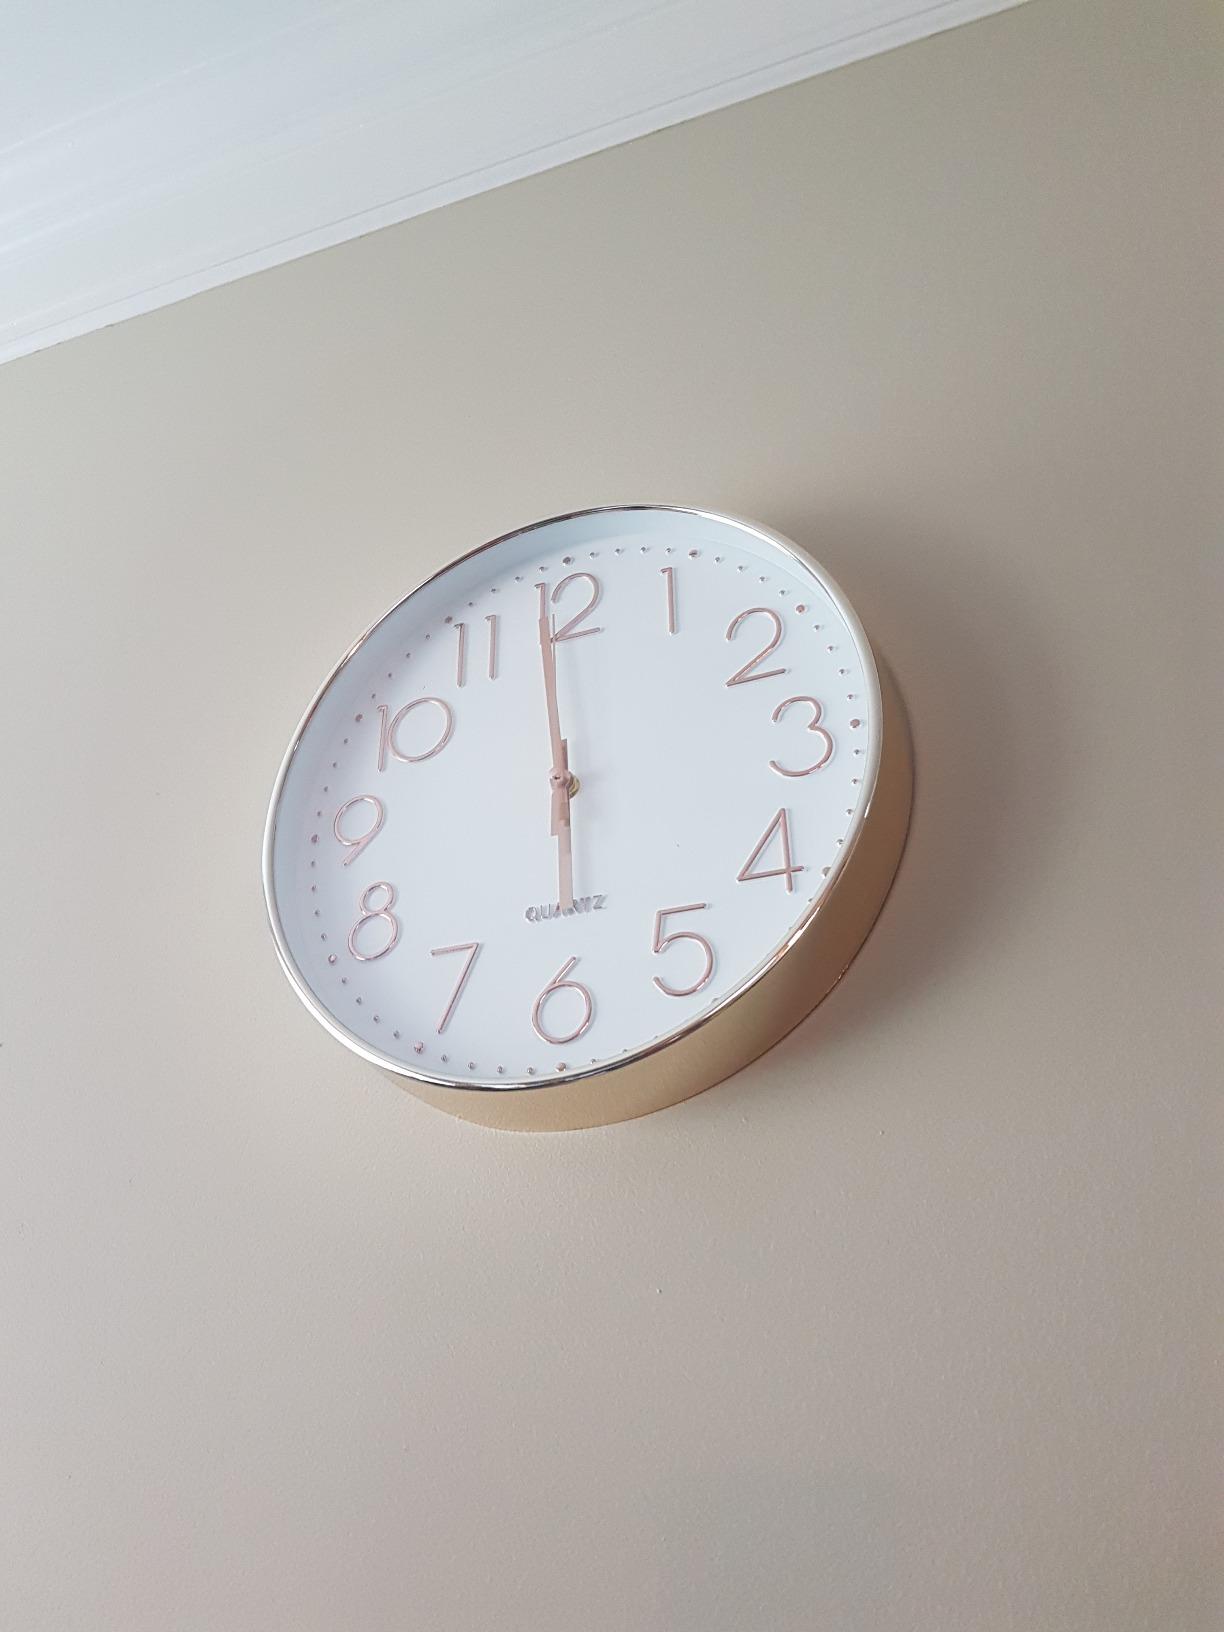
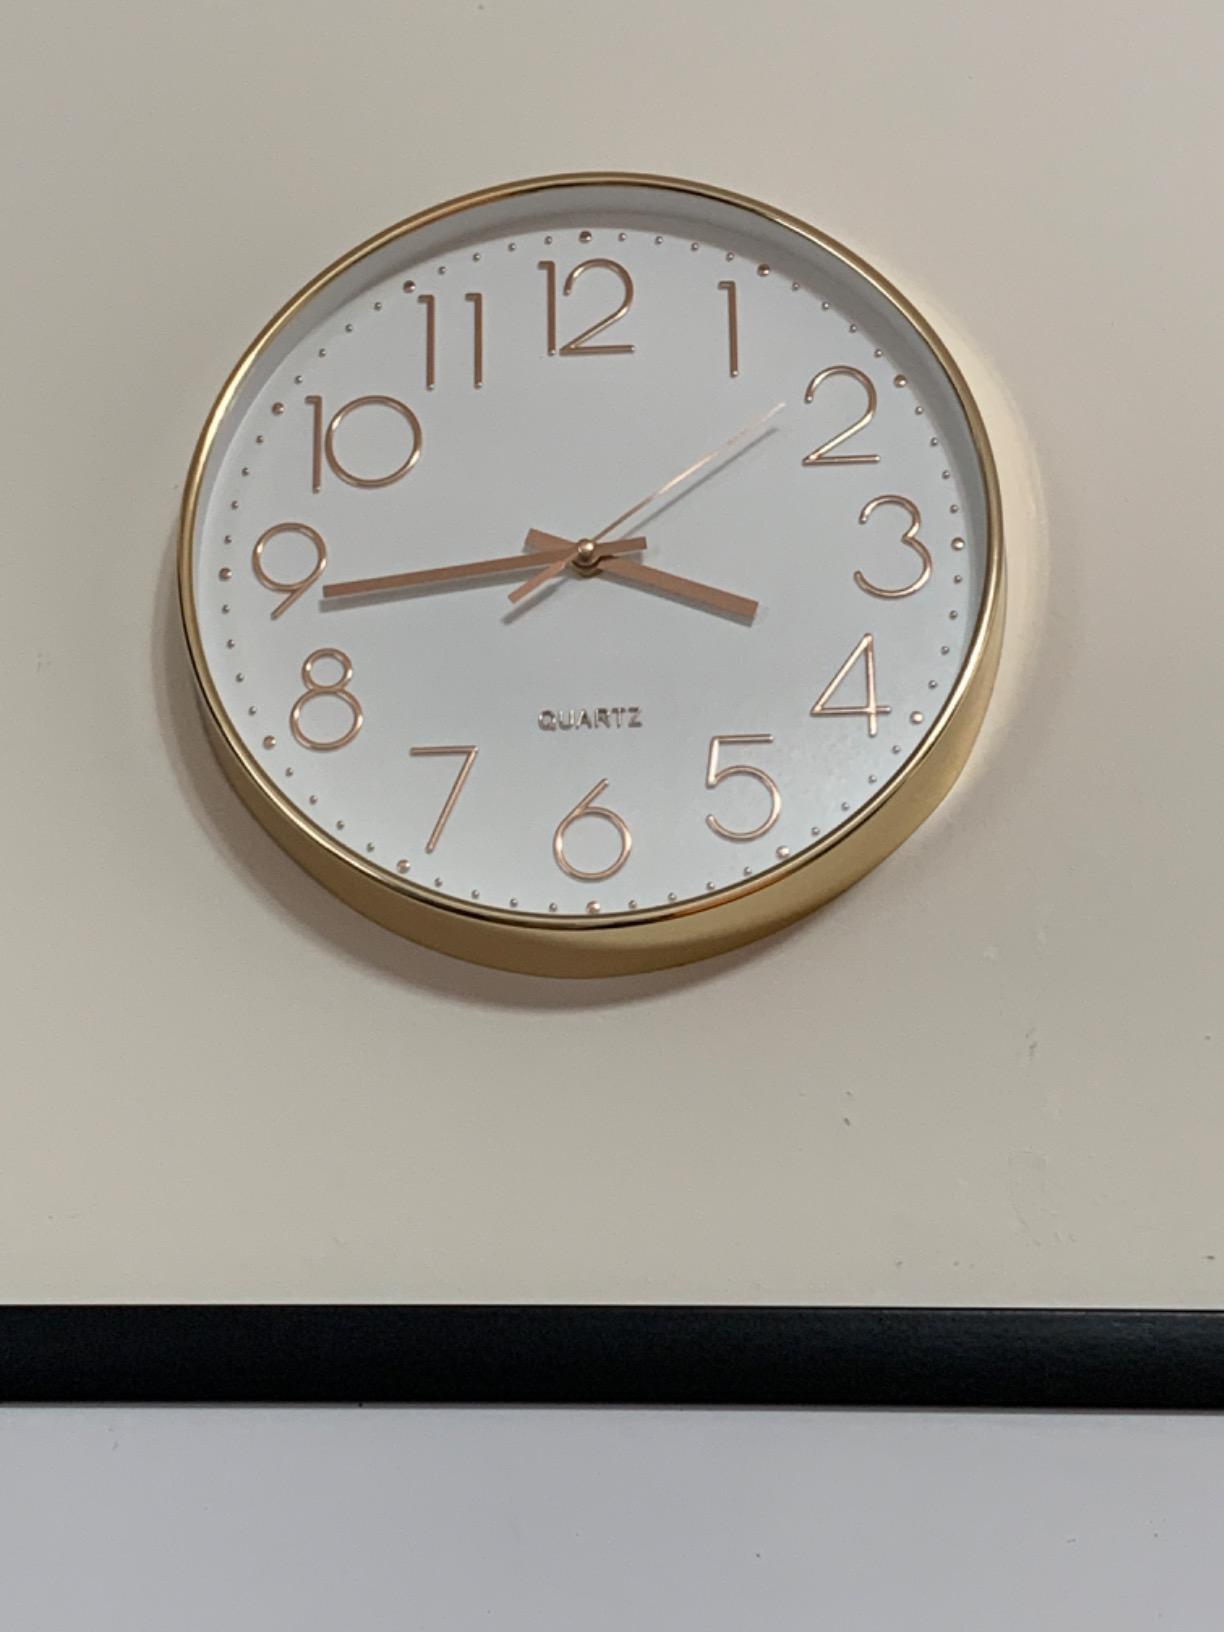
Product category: clock
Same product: yes